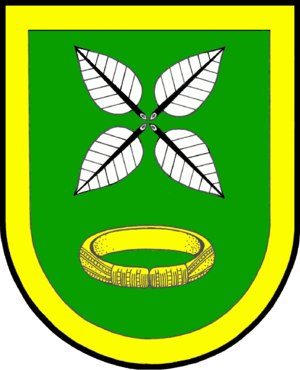
Basedow est une commune allemande du Schleswig-Holstein, située dans l'arrondissement du duché de Lauenbourg, à cinq kilomètres au nord-est de la ville de Lauenburg/Elbe. Basedow est l'une des dix communes de l'Amt Lütau dont le siège est à Lauenburg.